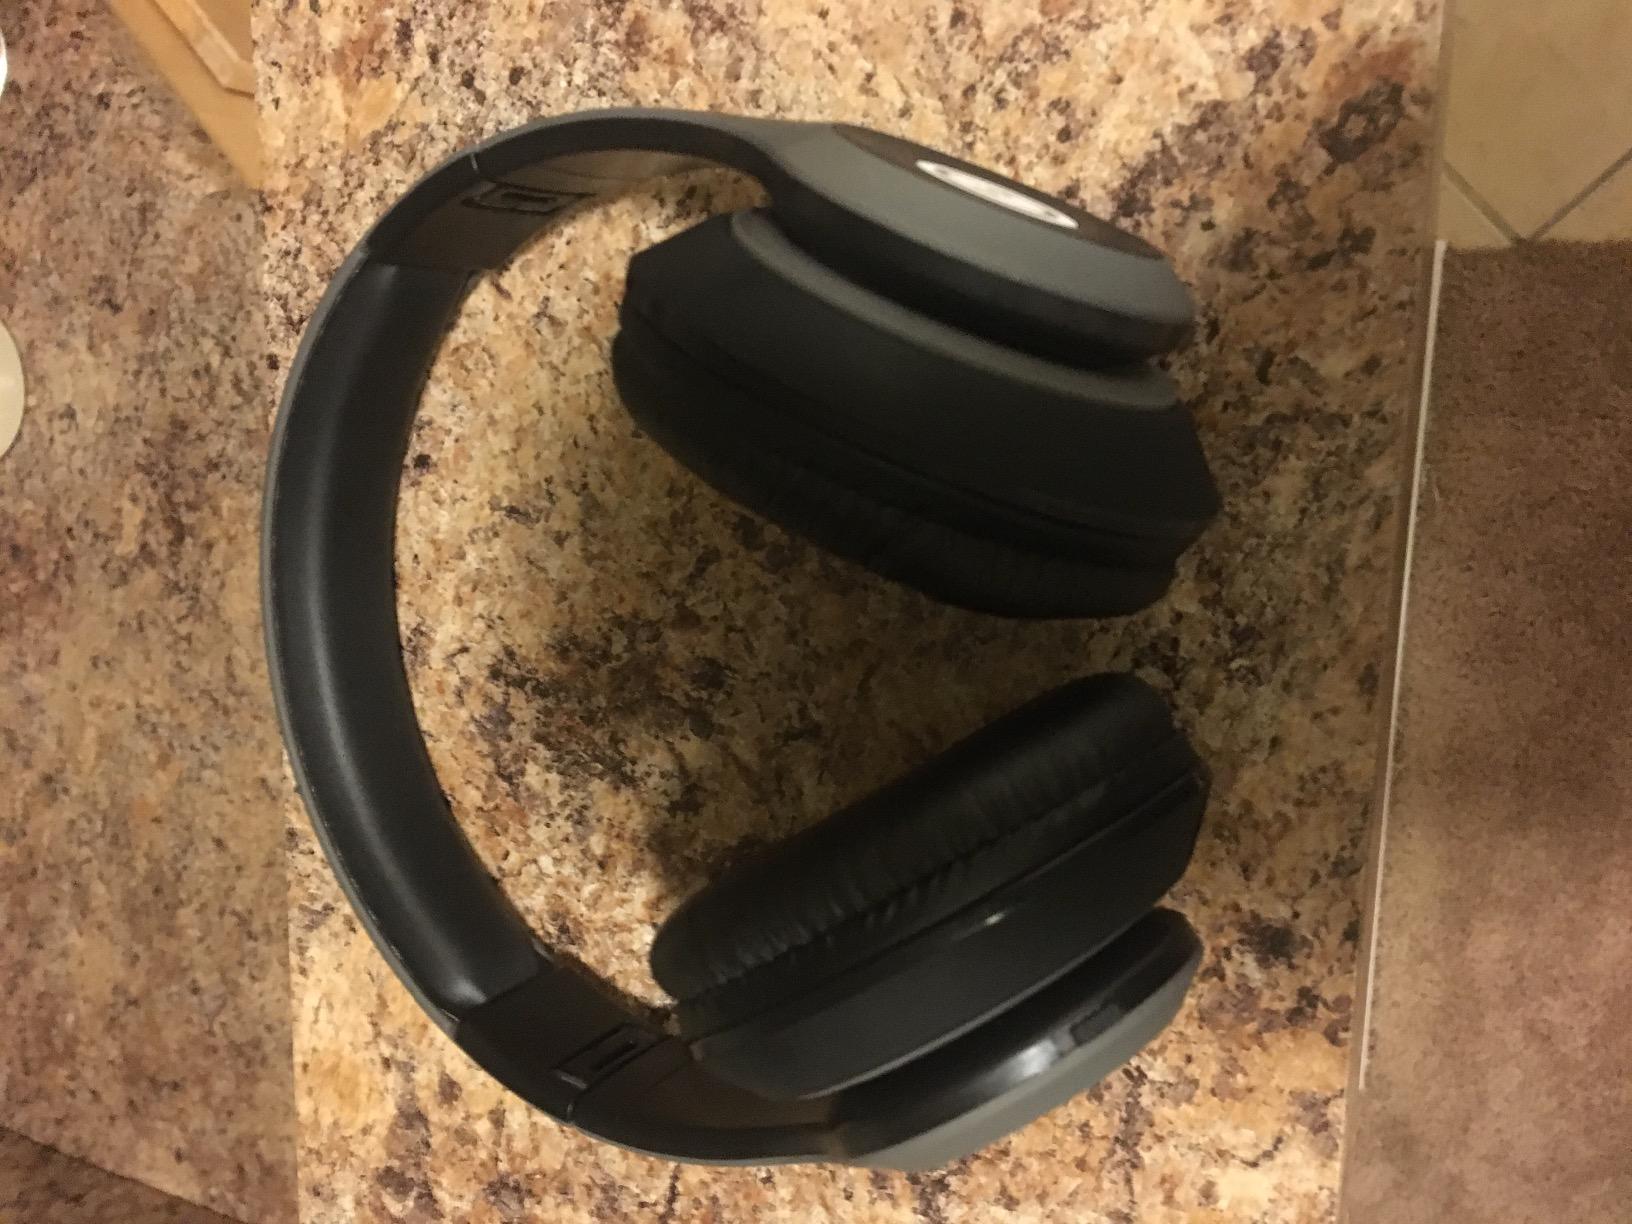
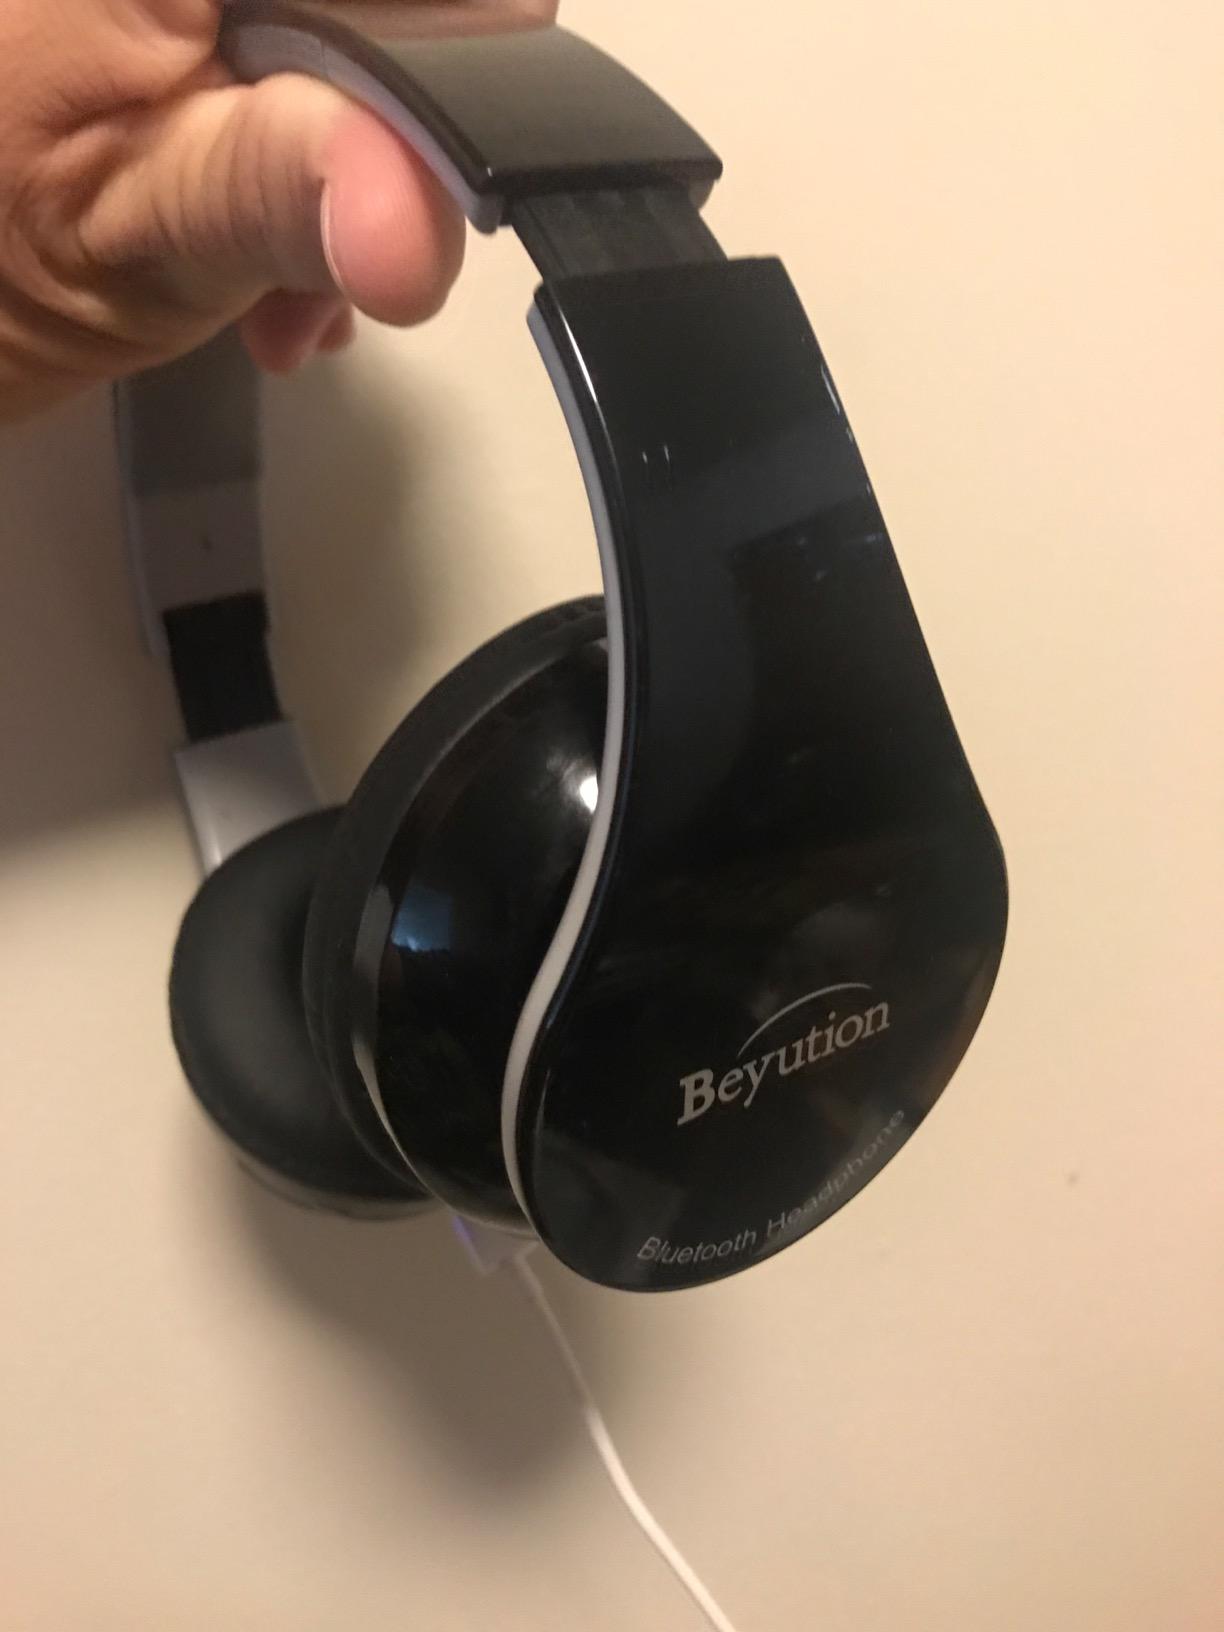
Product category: headphones
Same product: no